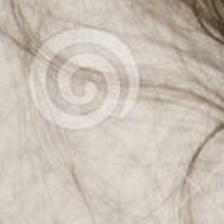
Label: faces